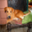
Label: dog